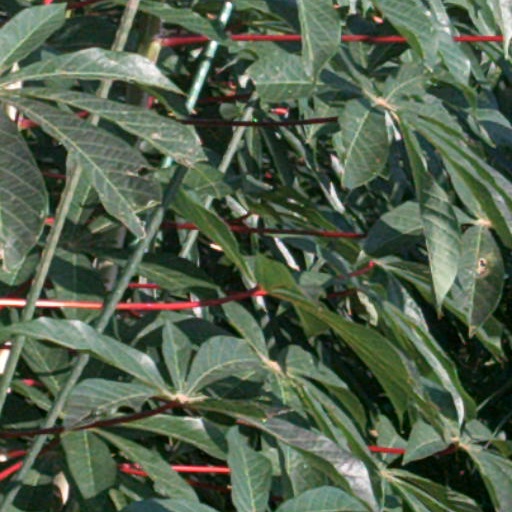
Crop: cassava